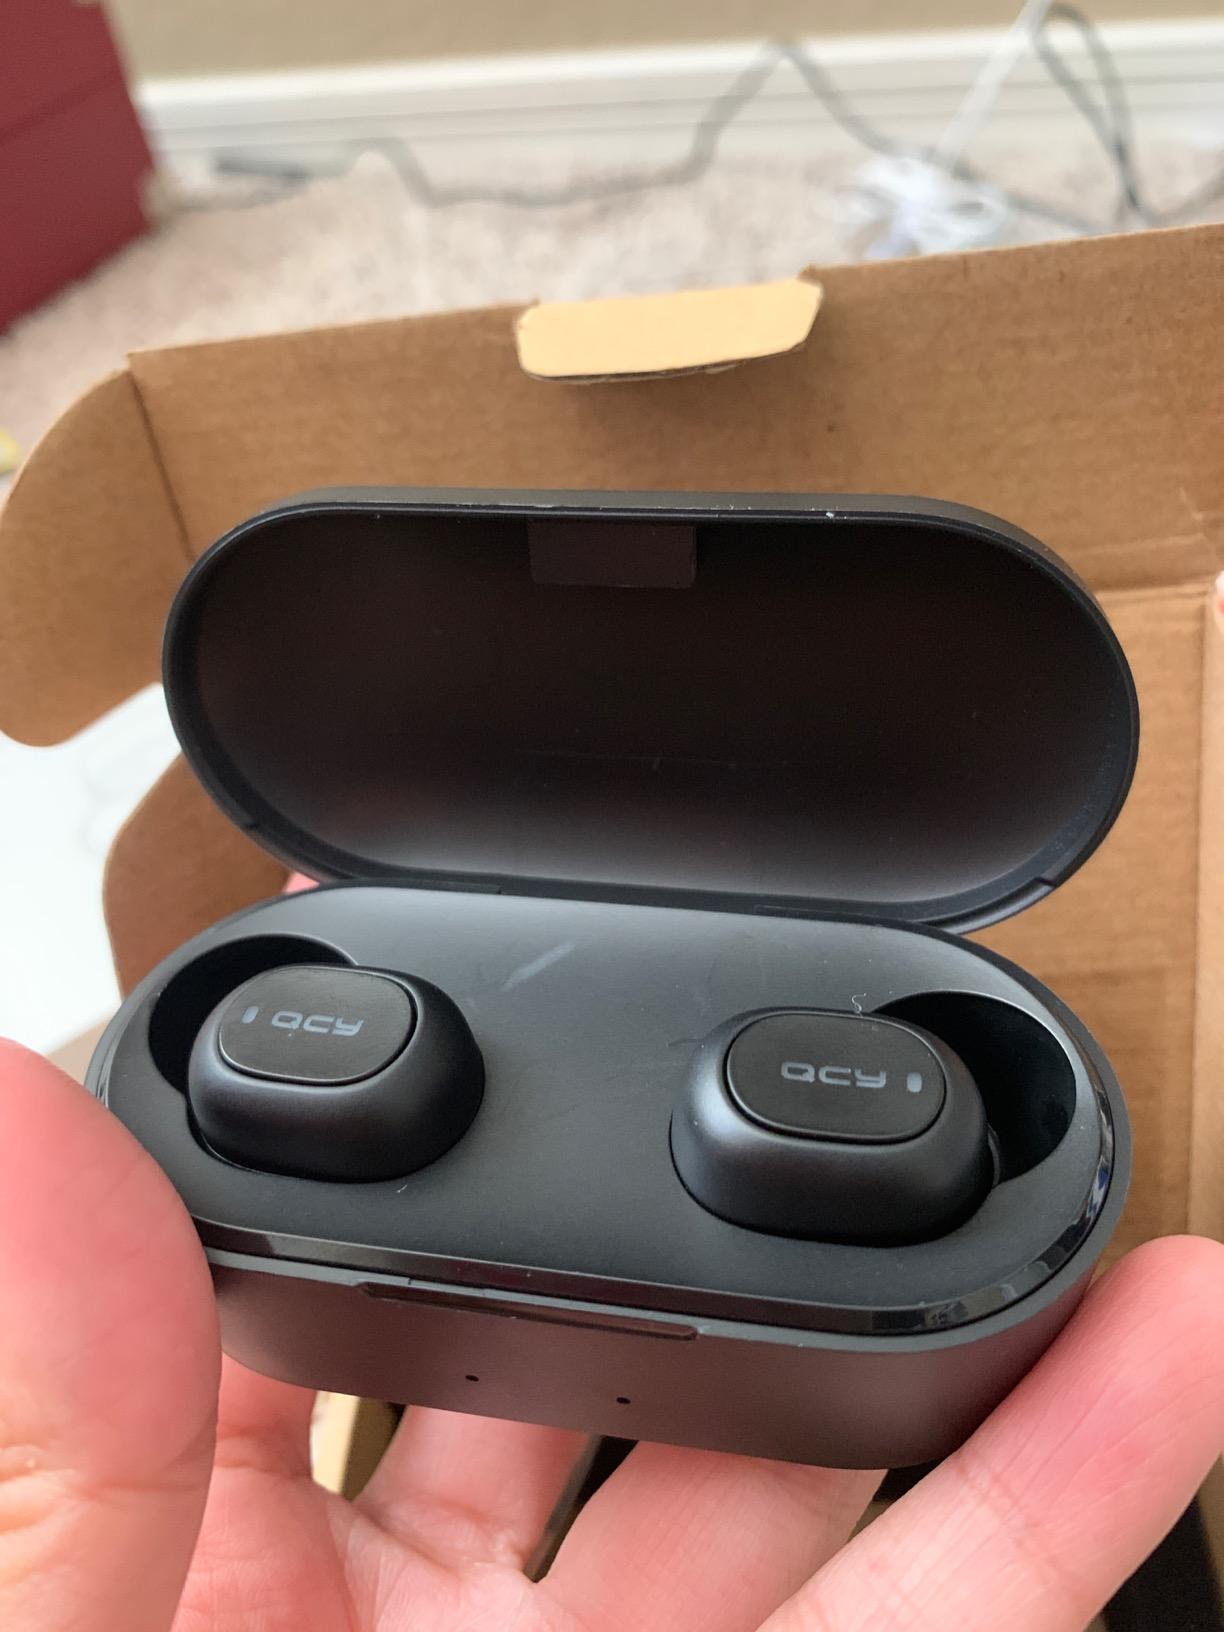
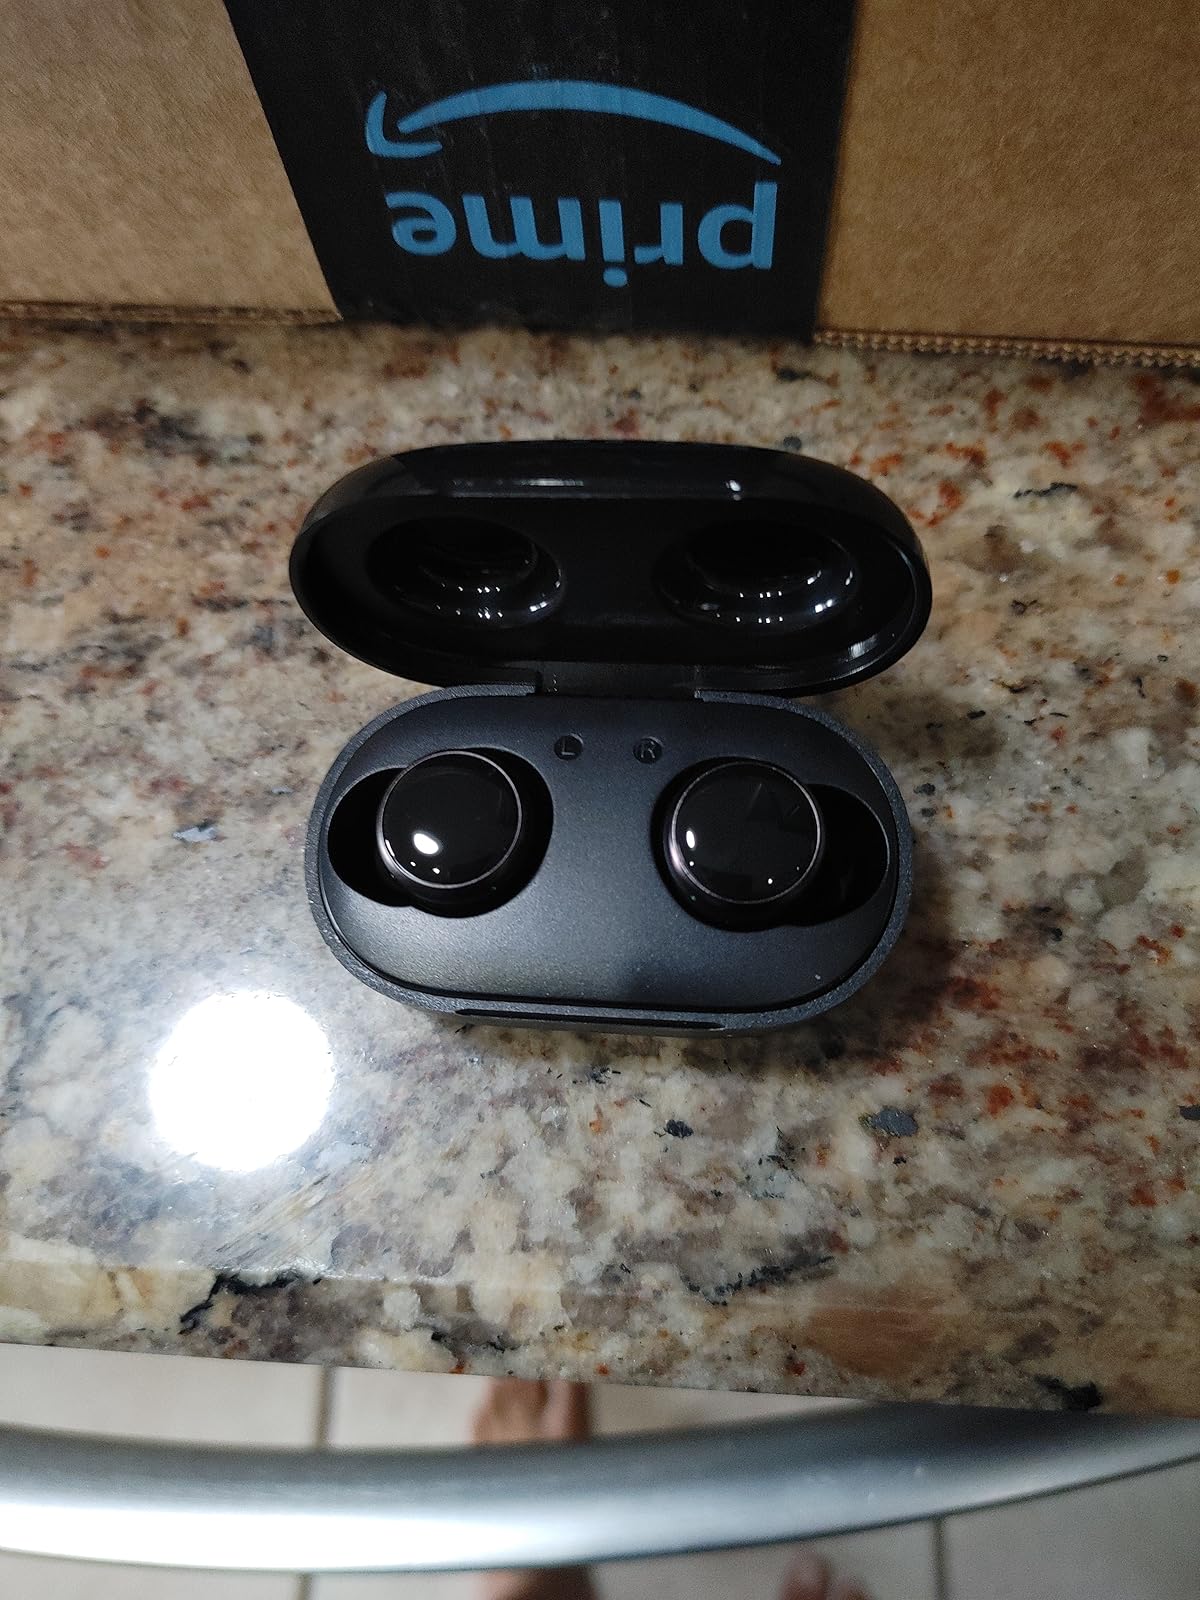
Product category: earbuds
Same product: no